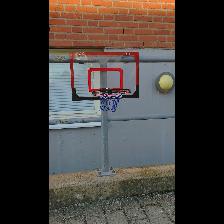
Label: NonHuman